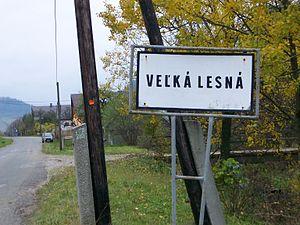
Veľká Lesná est un village de Slovaquie situé dans la région de Prešov.